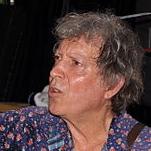
Age: 67